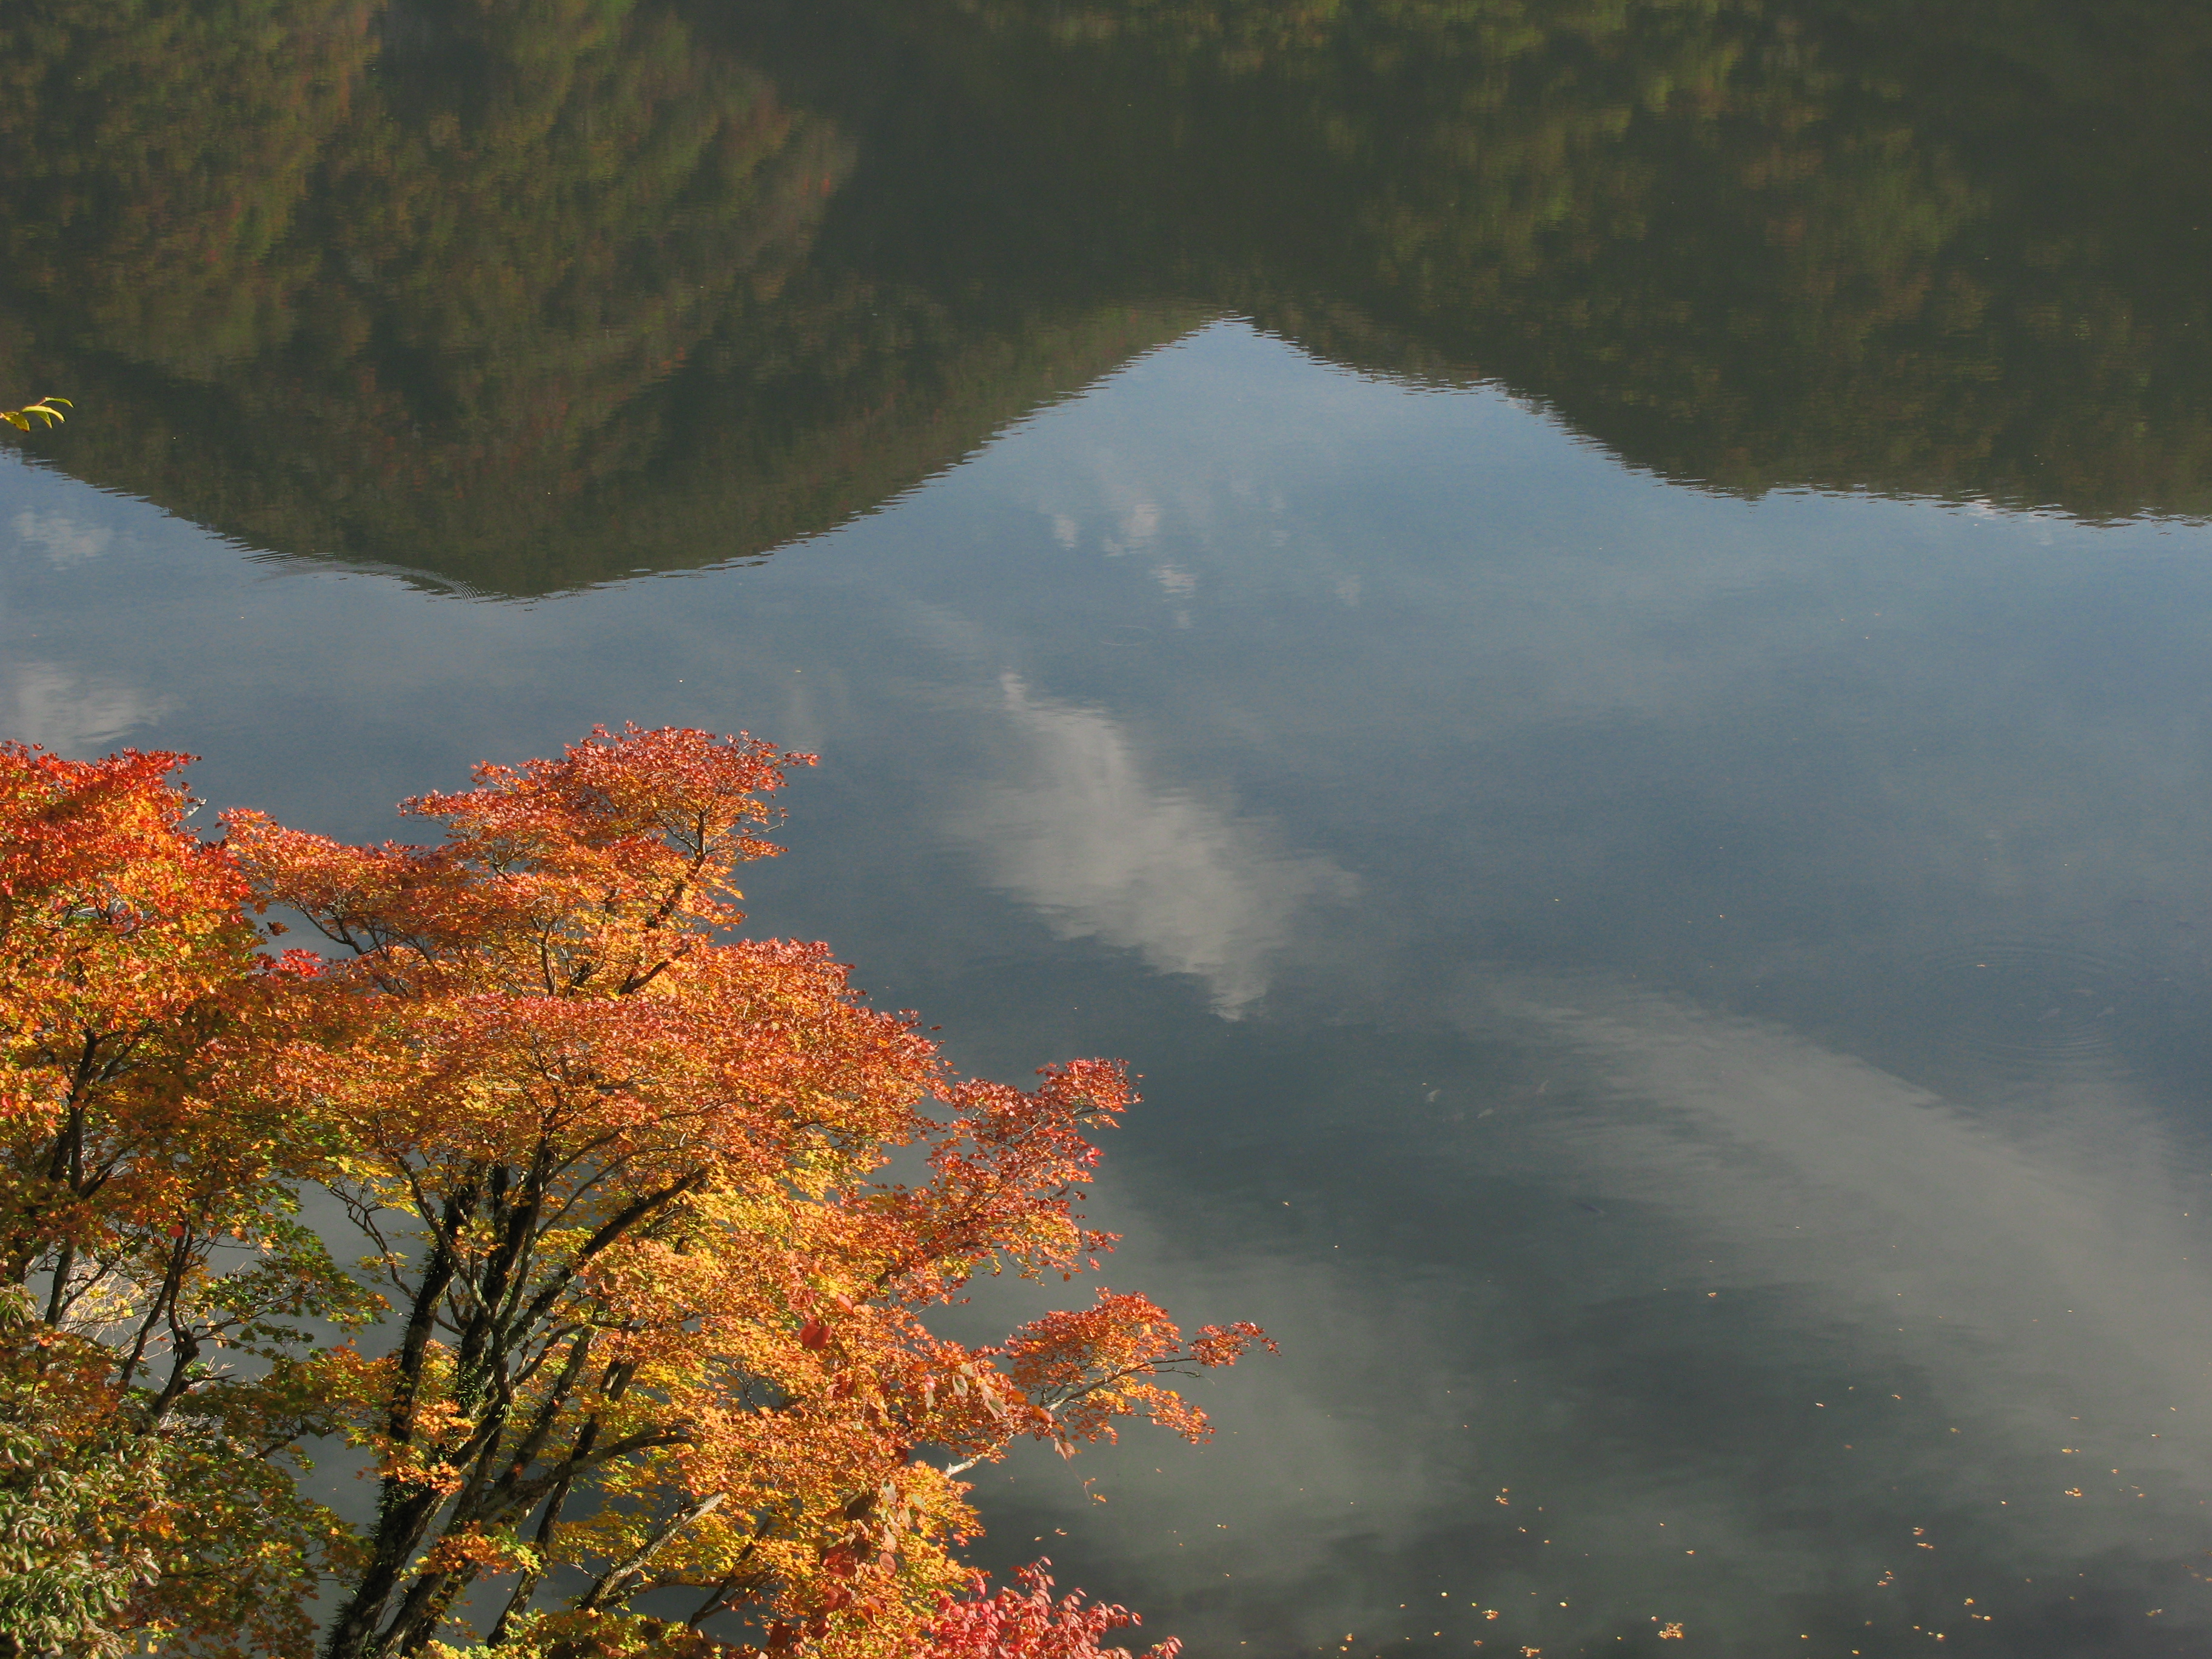
landscape, tree, nature, marsh, mountain, cloud, plant, sky, sunlight, morning, leaf, flower, lake, dawn, reflection, high, autumn, season, hires, hi, res, g7, onuma, oonuma, atmospheric phenomenon, woody plant